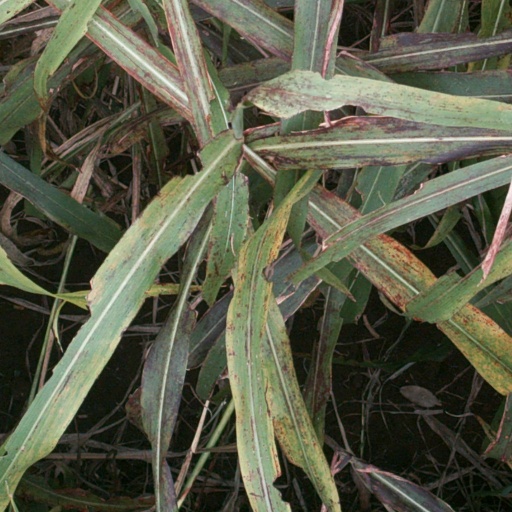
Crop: sorghum